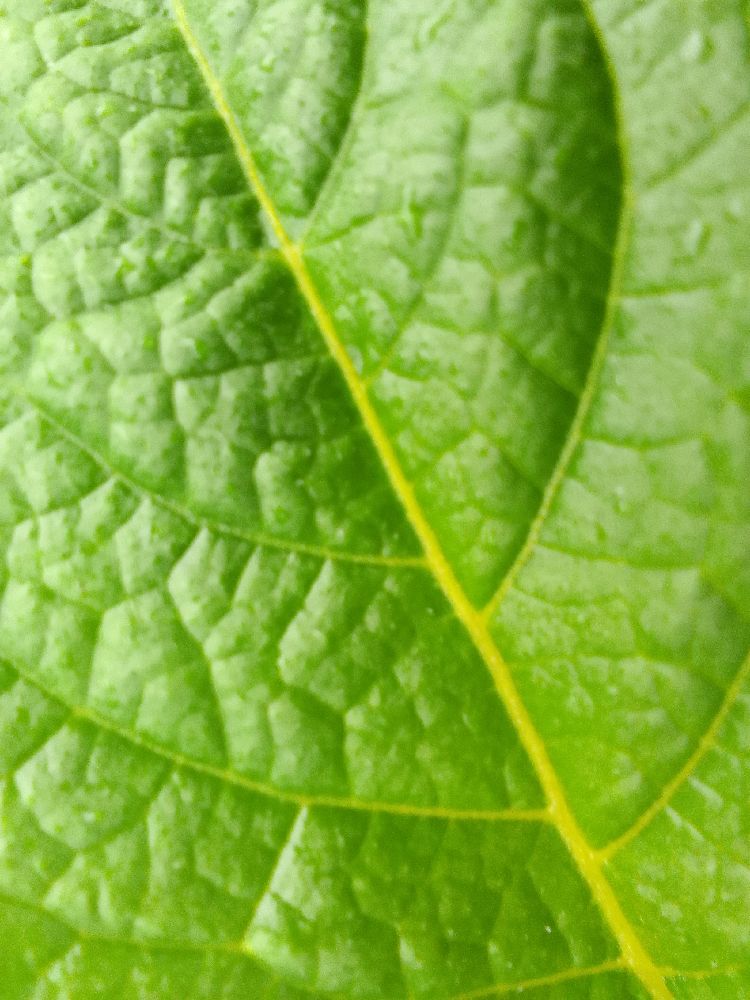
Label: Healthy